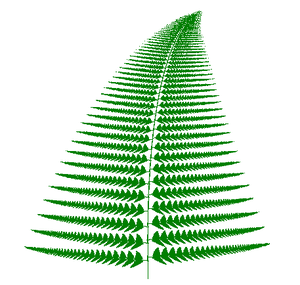
La fougère de Barnsley est une fractale nommée d'après le mathématicien Michael Barnsley qui l'a décrite pour la première fois dans son livre Fractals Everywhere.